Sakurai Station (Osaka)

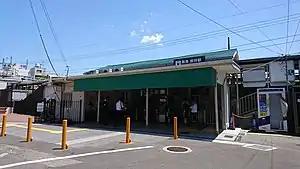
Sakurai Station, May 2018

is a passenger railway station located in the city of Minoh, Osaka Prefecture, Japan. It is operated by the private transportation company Hankyu Railway.